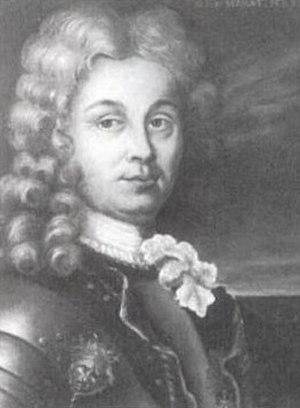
Portrait d'époque de Joseph le Moyne de Sérigny
La bataille de la baie d’Hudson est une bataille navale livrée le 5 septembre 1697, en baie d'Hudson, près de Fort Nelson, au Manitoba, au Canada, dans les derniers jours de la guerre de la Ligue d'Augsbourg, nommée aussi Première guerre intercoloniale en Amérique du Nord. C’est une victoire française qui permet à son auteur, Pierre Le Moyne d'Iberville, de s’emparer, après un bref siège, du Fort Nelson, poste de traite des fourrures très important pour les Anglais. Rebaptisé Fort Bourbon, l’établissement restera français jusqu’en 1713.
Joseph Le Moyne de Sérigny et de Loire, né le 22 juillet 1668 à Montréal en Nouvelle-France et mort le 12 septembre 1734 à Rochefort, est un officier de marine et administrateur colonial français. Capitaine de vaisseau, il est successivement commandant général de la Baie d'Hudson puis de la Louisiane française, avant d'être nommé gouverneur de Rochefort.